Star Trek Generations

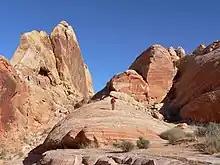
A view of worn, red, orange, and white rocks clustered together, with a few small outgrowths of vegetation scattered among them.

Despite the budget cuts, "Generations" shot many scenes on location. The rushed pace of filming meant that not all locations had been selected before the start of principal photography, and the production was still scouting locations until two weeks before the final scenes. The production exhausted possible options within Los Angeles' studio zone and looked up to away for suitable locations. The "Enterprise"-D promotion ceremony on the holodeck was filmed on , a full-scale replica of the first American sailing ship to visit Japan. Carson fought hard to keep the shoot during budget trims, deciding to sacrifice other days in the schedule to keep the scene. "Lady Washington" was anchored at Marina del Rey and sailed out a few miles from shore over five days of shooting. Some of "Lady Washington" crew appeared amongst "Enterprise" crew members.